Alister Murdoch

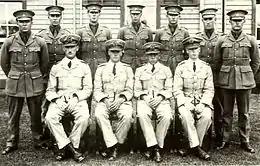
Portrait of eleven men in military uniforms with peaked caps, seven standing and four seated

Alister Murray Murdoch was born on 9 December 1912 in Elsternwick, Victoria, the son of engineer Thomas Murdoch and his wife Kathleen. A lieutenant in the Commonwealth Military Forces at the time of Alister's birth, Thomas was awarded the Distinguished Service Order in World War I, and rose to the rank of brigadier as Director-General of Engineer Services in World War II. Educated at Caulfield Grammar School, Alister entered the Royal Military College, Duntroon, in 1929, following his elder brother Ian (later a major general). Alister was one of four cadets sponsored that year by the Royal Australian Air Force (RAAF), which did not at that stage have its own officer training college. Budgetary constraints imposed during the Great Depression necessitated the transfer of these cadets out of Duntroon midway through their four-year course. Although offered positions in the Australian Public Service or nominations for short-term commissions with the Royal Air Force, all were determined to serve with the RAAF and were more than pleased with the prospect of entering their chosen service early.